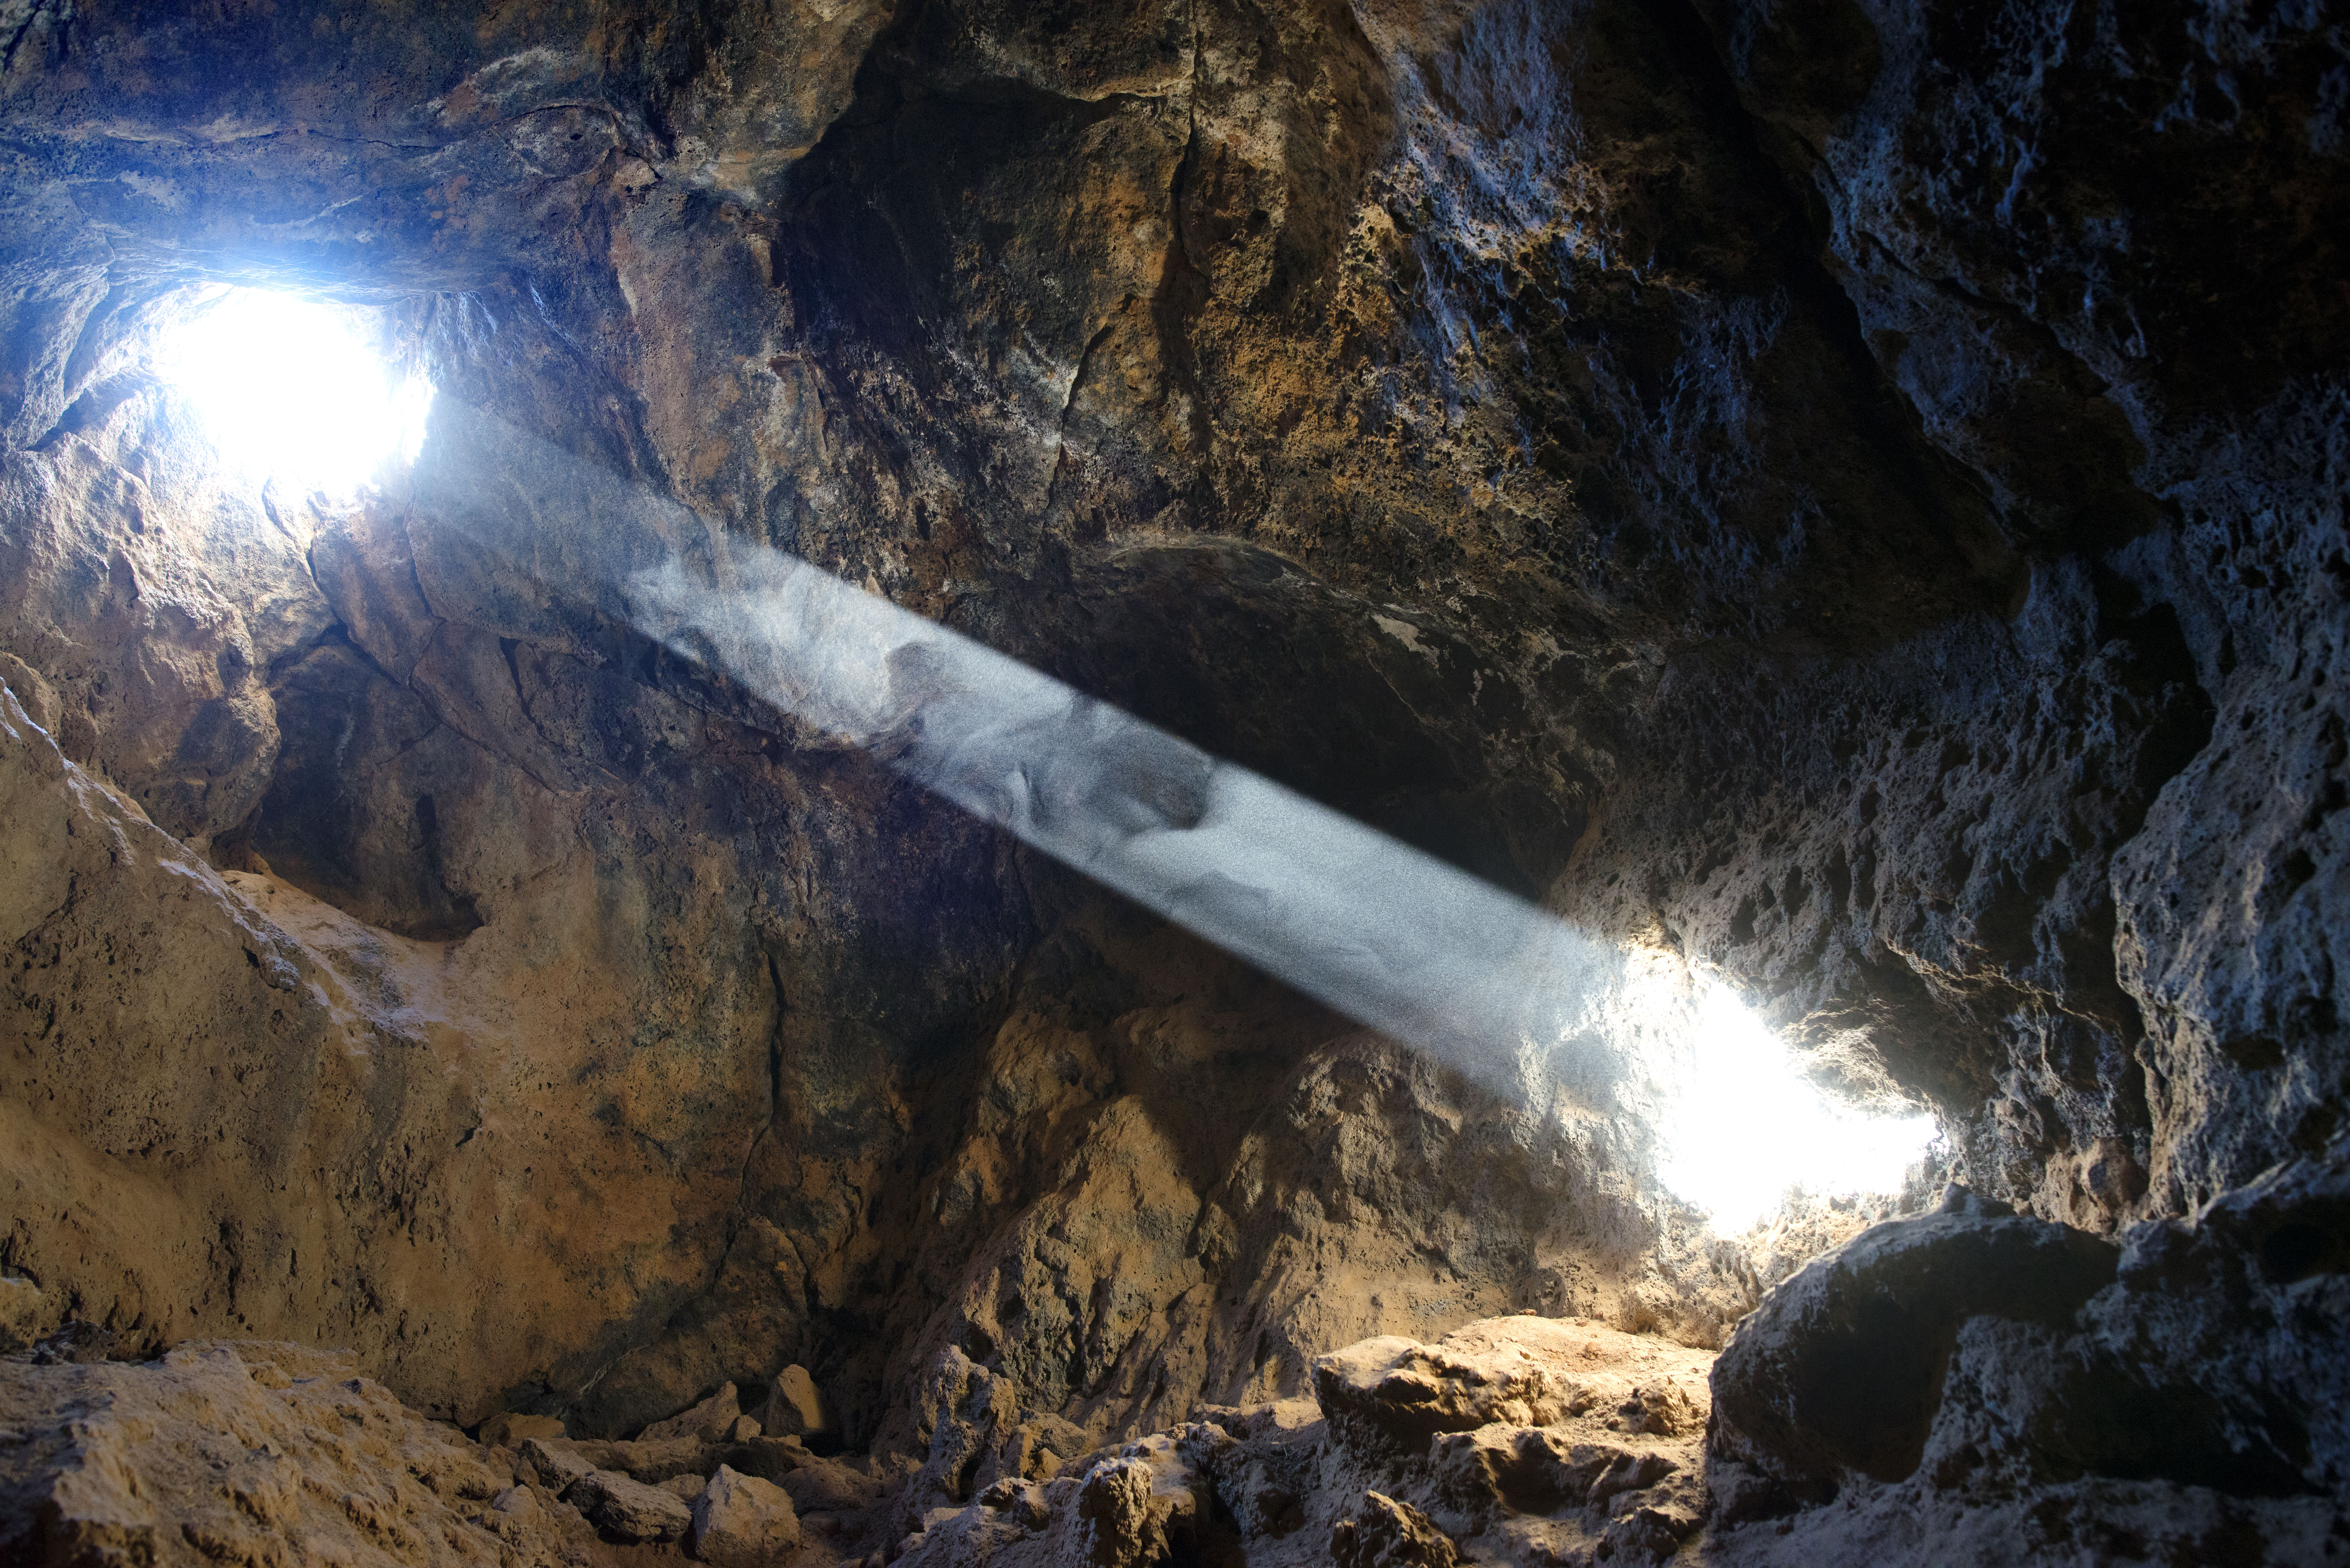
rock, sky, formation, cave, california, cool image, geology, earth, i, nikond800e, mining, caving, lavatube, mojavenationalpreserve, sigma2435f2art, geological phenomenon